Albanian alphabet

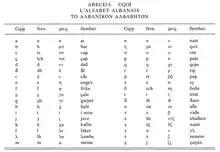
Istanbul alphabet for Albanian

Kelit i fali lala ńi mołə tə bukurə. Sá škoj nə špiə i þa Linəsə, sə moterəsə. „Ḱyr sá e bukurə âšt kəjo mołə! Eja e t’ a dájmə baškə.“ „Me kênə mã e mađe, i þa e motəra, kišimə me e daə baškə; por mbassi âšt aḱ e vogelə, haje vetə.“ „Ani ča? þa Keli, t’ a hámə baškə, se mə vjen mã e mirə.“